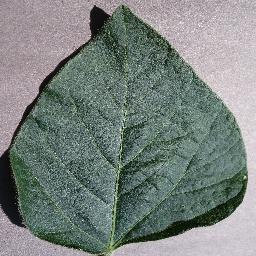
Label: Soybean___healthy